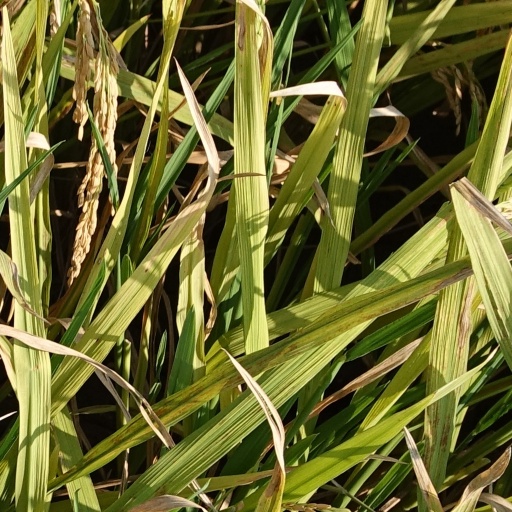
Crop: rice